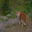
Label: cat